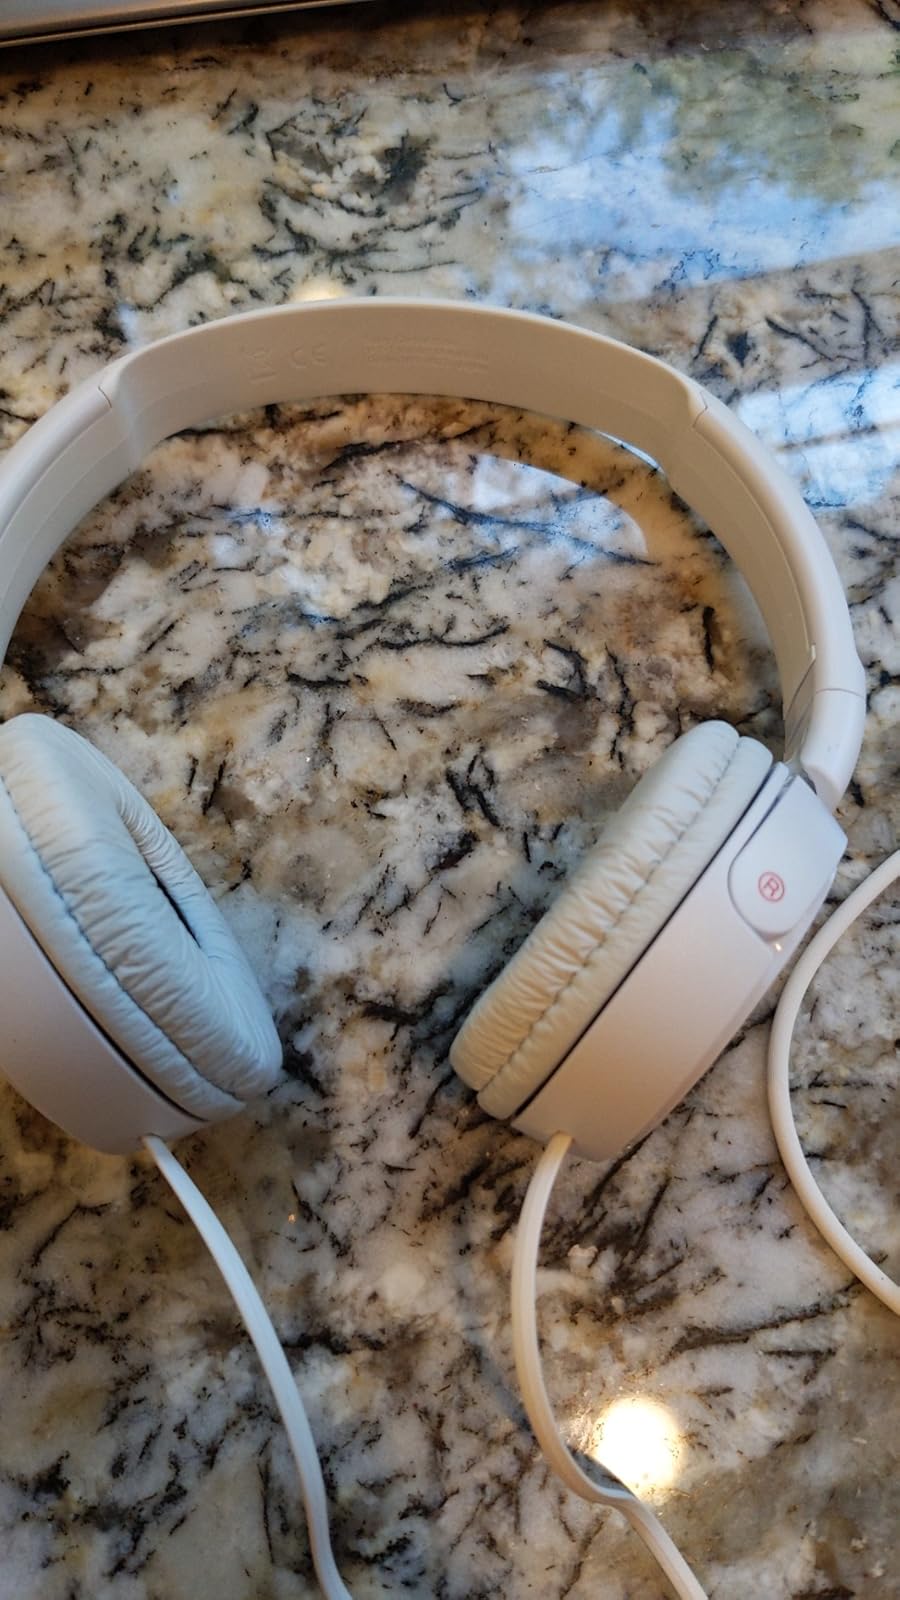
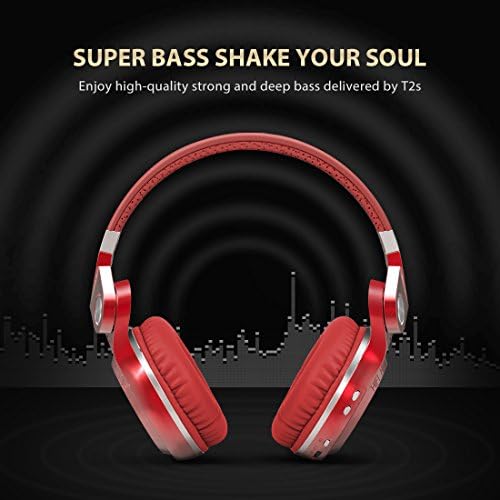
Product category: headphones
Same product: no